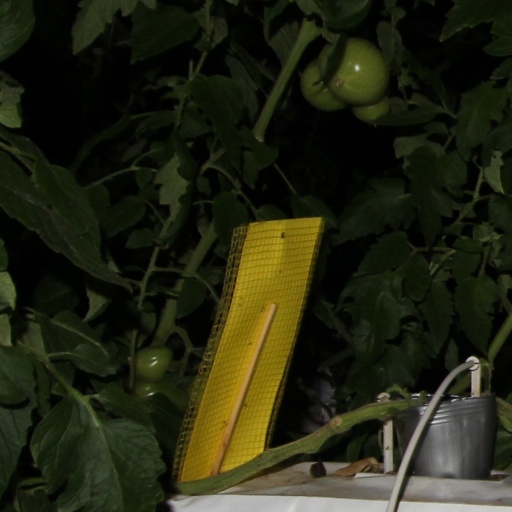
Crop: tomato